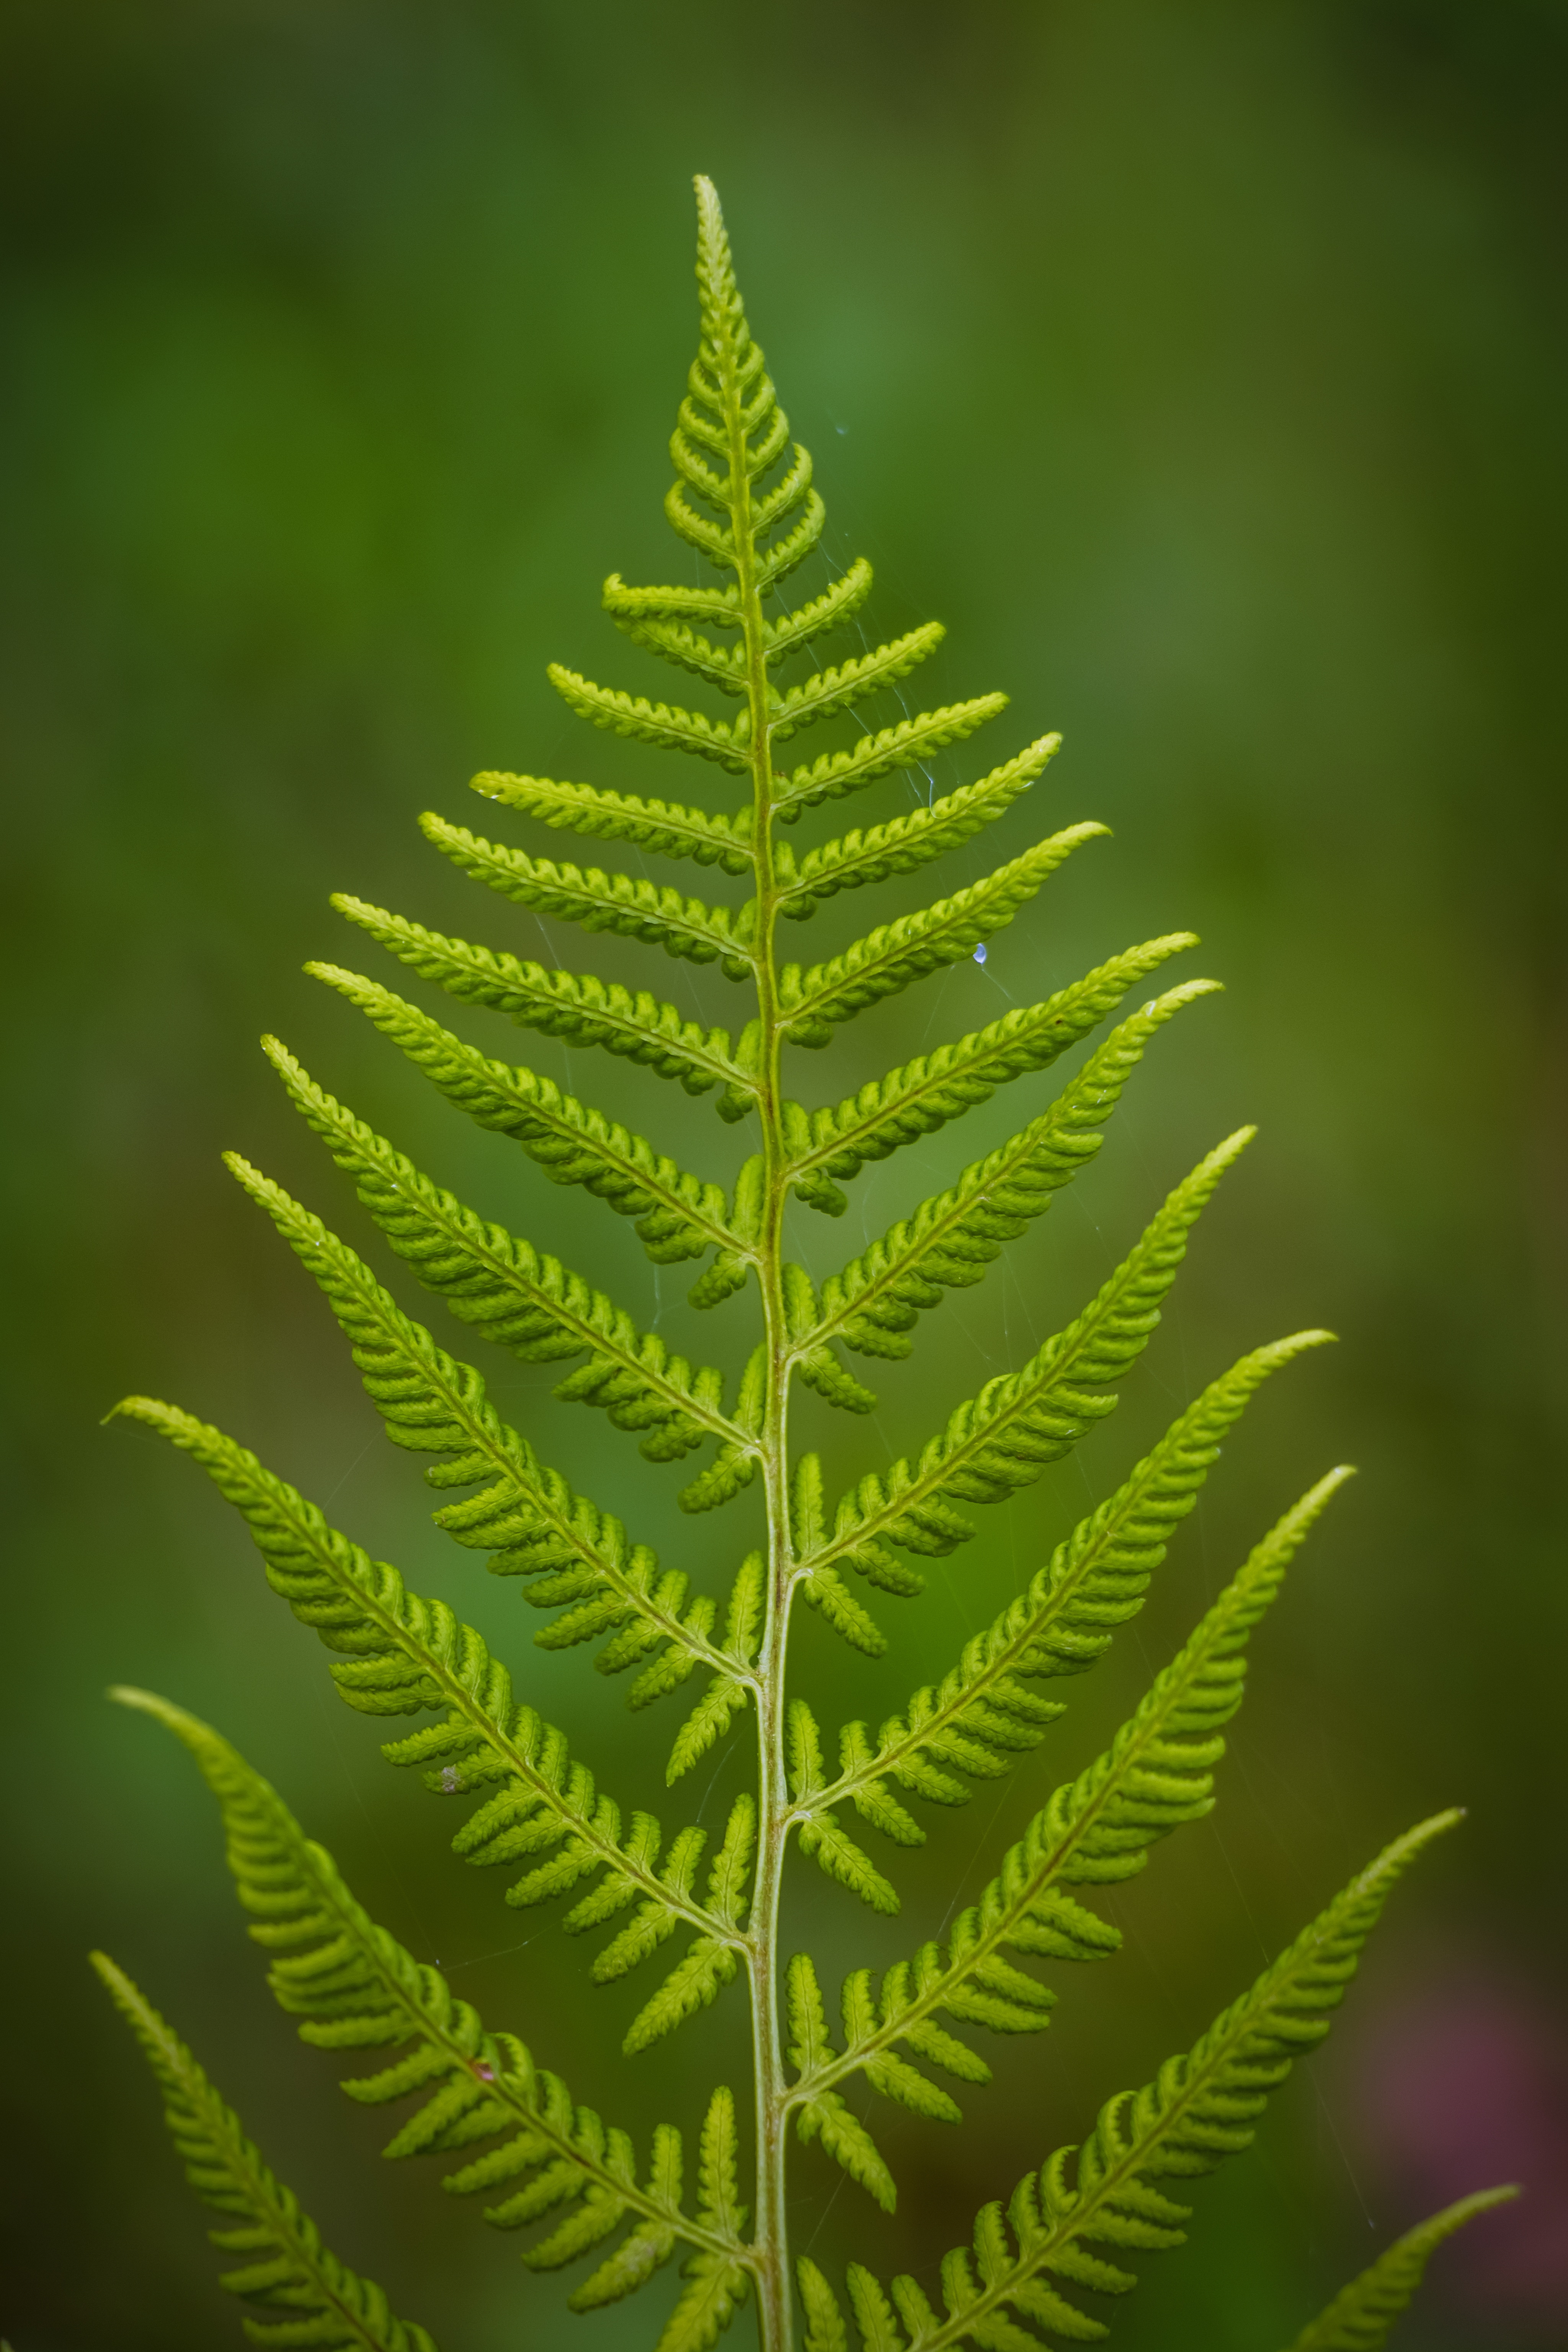
tree, nature, branch, plant, leaf, flower, green, botany, fir, flora, fern, leaves, spruce, macro photography, plant stem, land plant, ferns and horsetails, vascular plant, ostrich fern